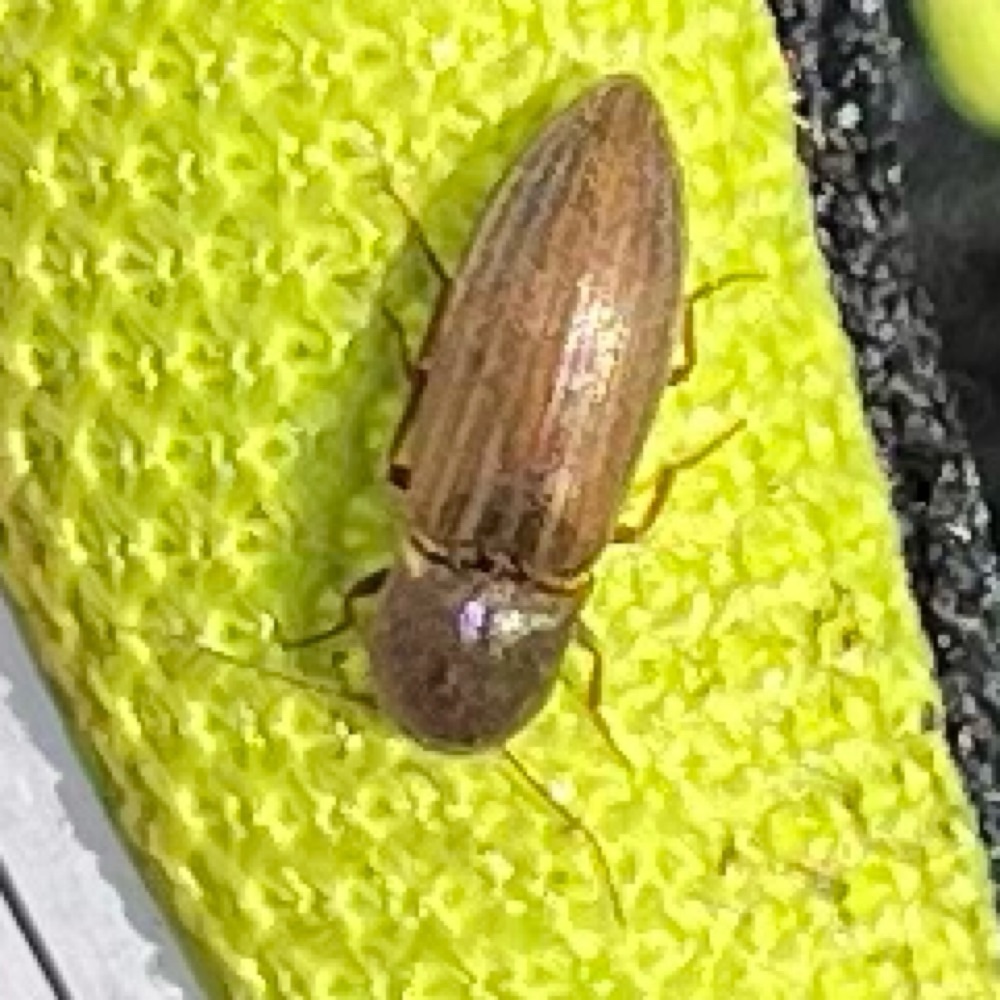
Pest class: clickbeetles_wireworms